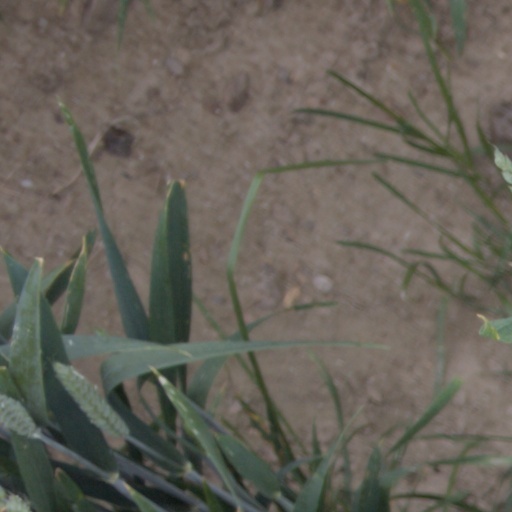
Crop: wheat